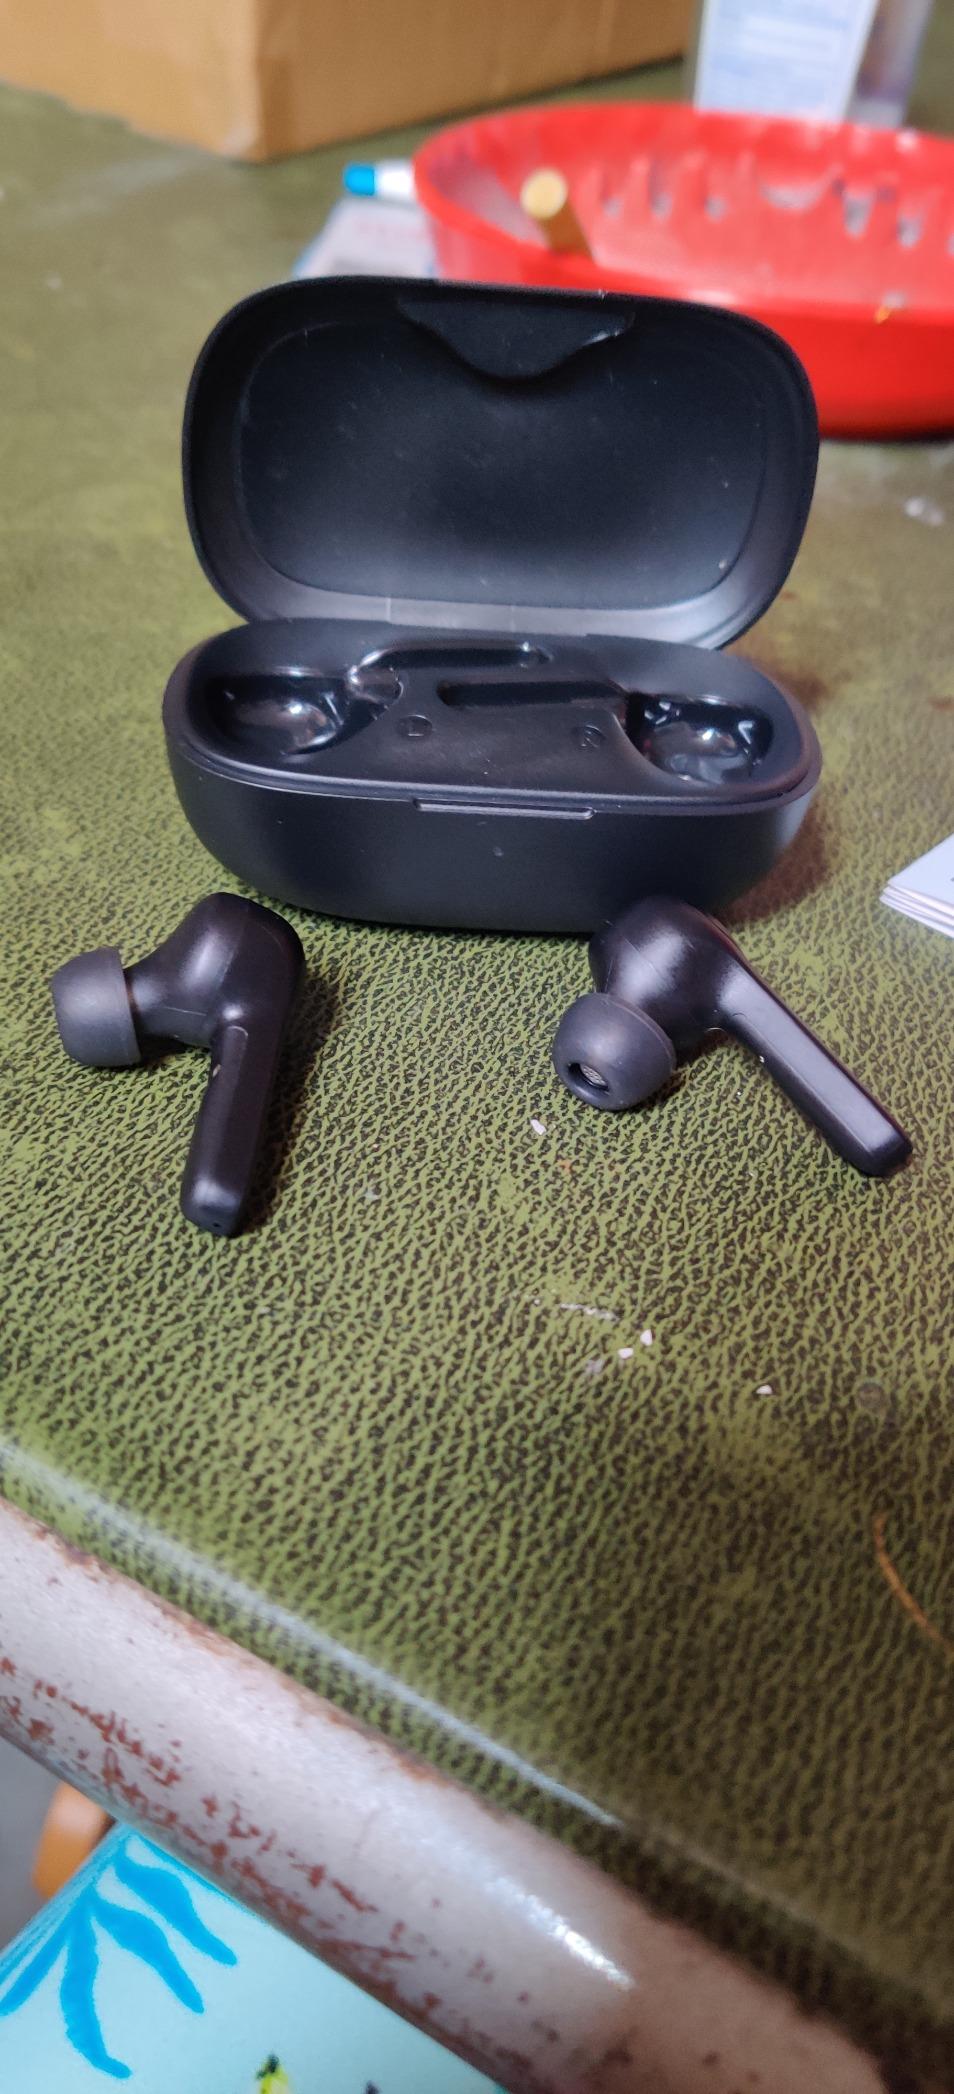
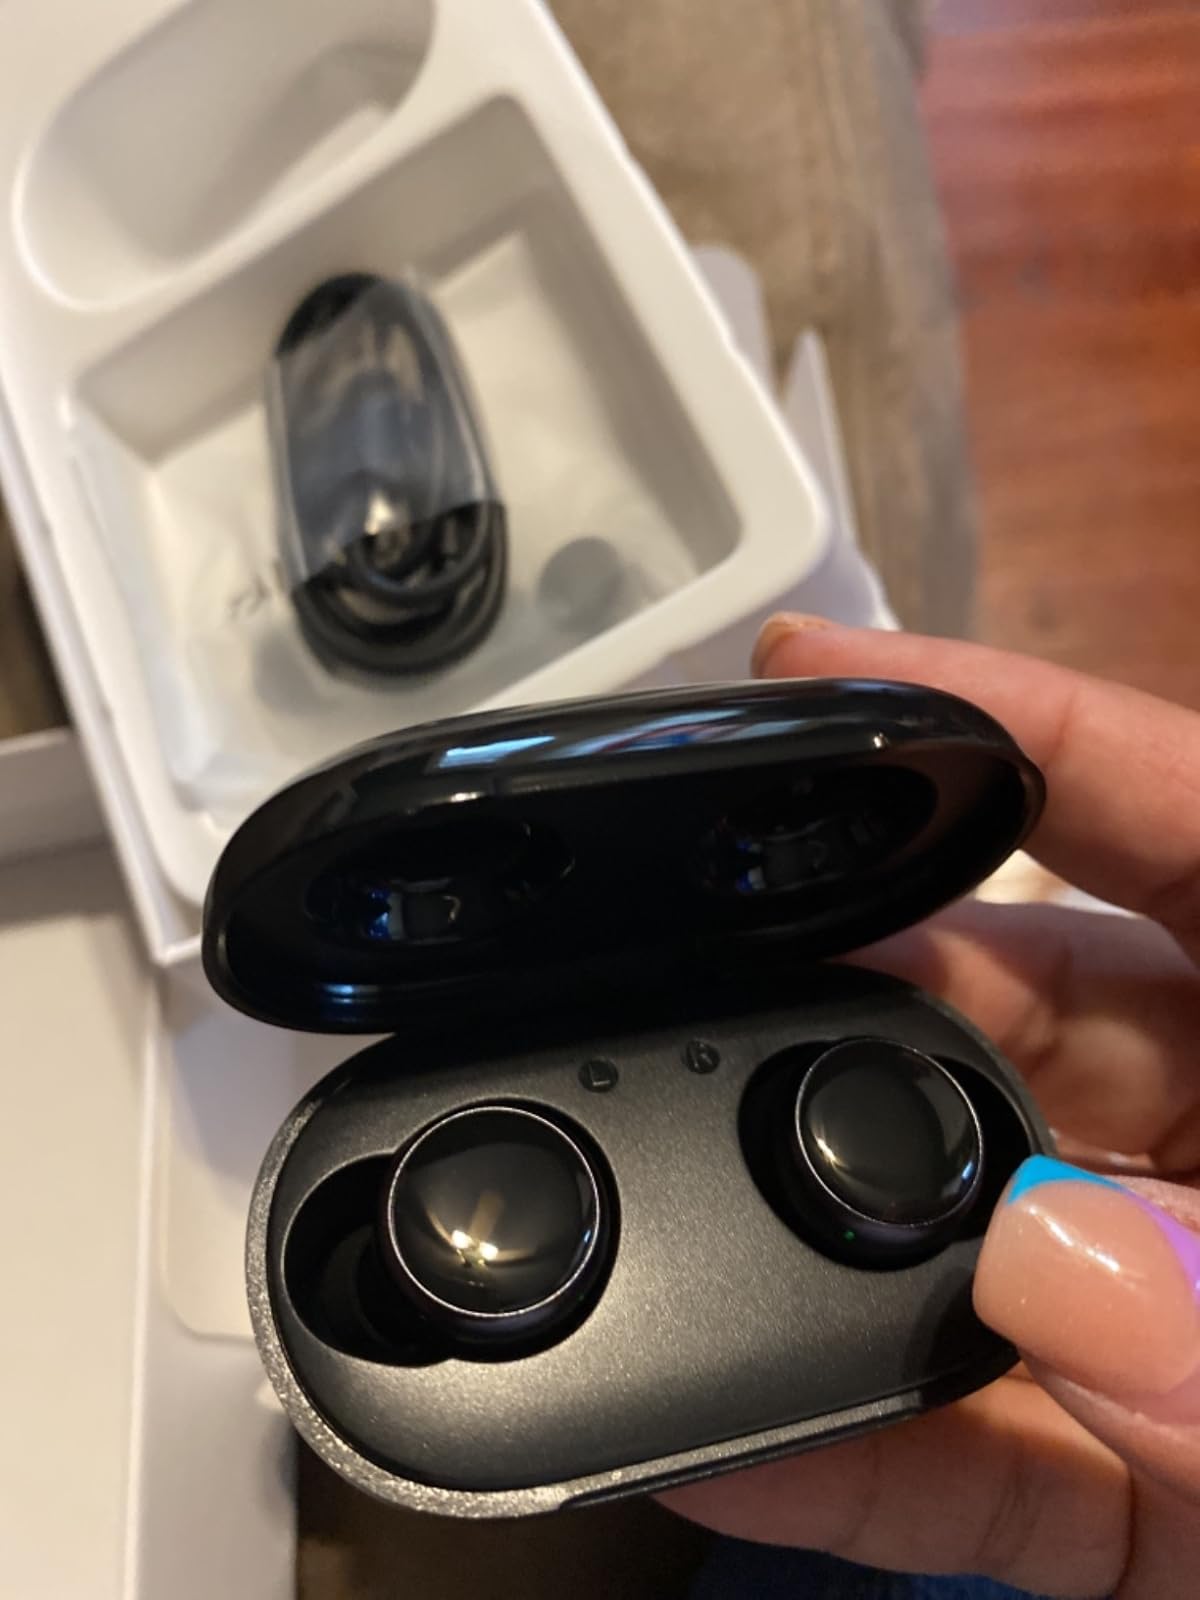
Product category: earbuds
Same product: no